Li Boguang

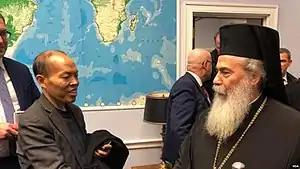

Li Boguang (1 October 1968 – 26 February 2018) was a Chinese legal scholar and human rights activist. Li was born in a mountain village in Jiahe County, Hunan province. He was the youngest son among seven children in poor family. When his father died Li was only 7 years old.